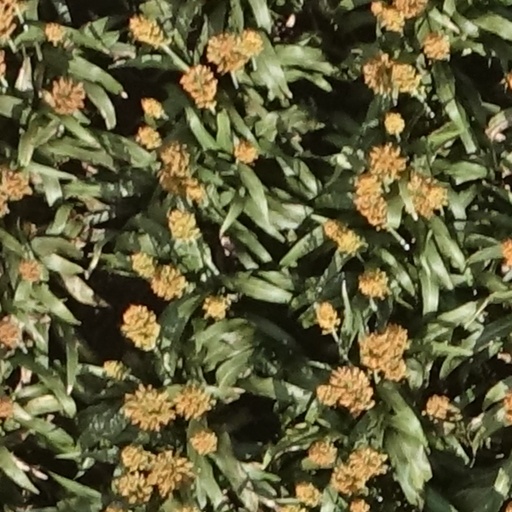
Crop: sorghum